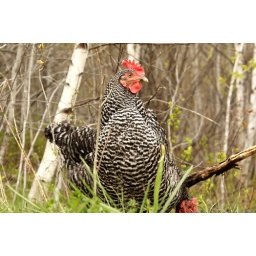
I got some of my best photos of the chickens when I lay in the field while they were at the edge of the woods.